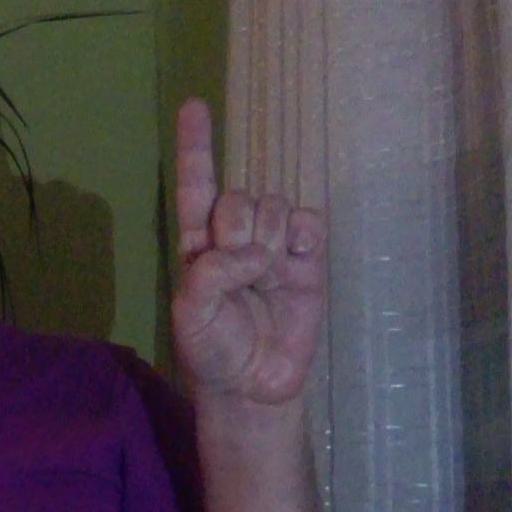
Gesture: one